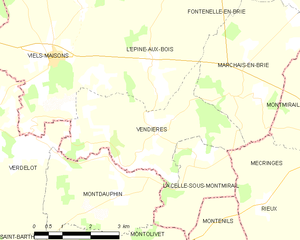
Carte des communes françaises: Vendières